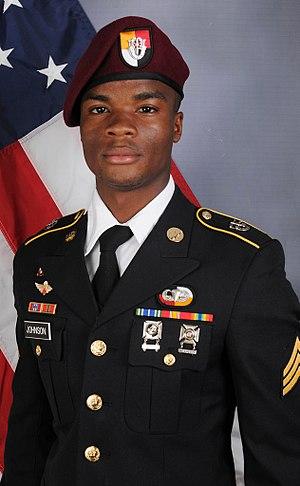
L'embuscade de Tongo Tongo a lieu le 4 octobre 2017 pendant la guerre du Sahel. Elle est menée par un groupe de djihadistes de l'État islamique dans le Grand Sahara contre une patrouille de militaires nigériens et américains.